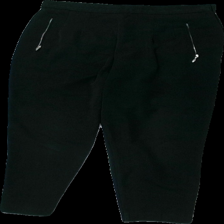
View: front
Type: Trousers
Category: Ladies
Brand: Not in the list
Brand text on label: Marks Spencer
Colors: Black
Material: 55% polyester 45% ull
Pattern: Other
Cut: Regular
Size: 42
Season: All
Price range: 50-100
Recommended usage: Reuse
Description: svarta byxor